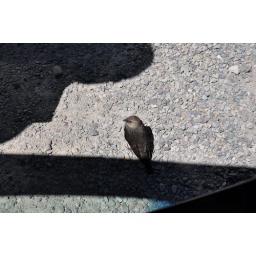
Friendly bird by the car